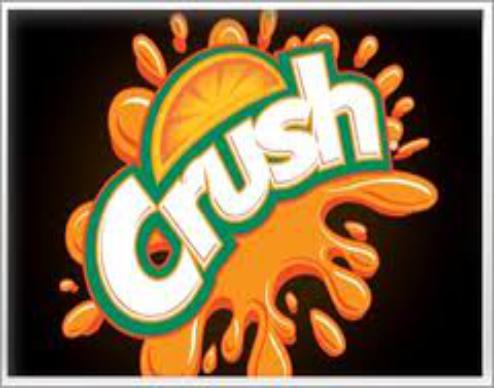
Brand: Crush
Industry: Food